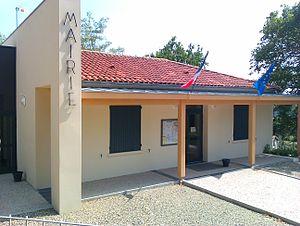
Saint-Jean-de-Thurac est une commune du Sud-Ouest de la France, située dans le département de Lot-et-Garonne.